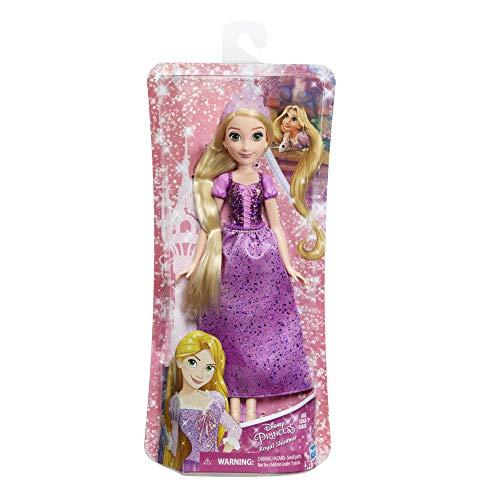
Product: Disney Princess Royal Shimmer Rapunzel
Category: Toys & Games | Dolls & Accessories | Dolls
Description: Collect all 11 dolls each sold separately.
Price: $8.88
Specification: ProductDimensions:1.9x6x14inches|ItemWeight:0.16ounces|ShippingWeight:5.6ounces(Viewshippingratesandpolicies)|ASIN:B07DD8Y53F|Itemmodelnumber:E4157AS00|Manufacturerrecommendedage:3yearsandup